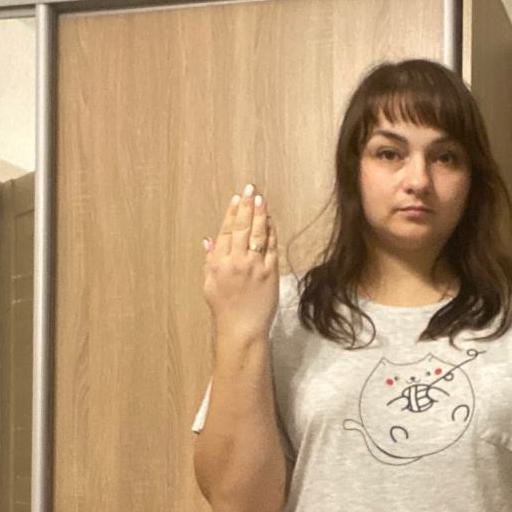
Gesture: stop_inverted